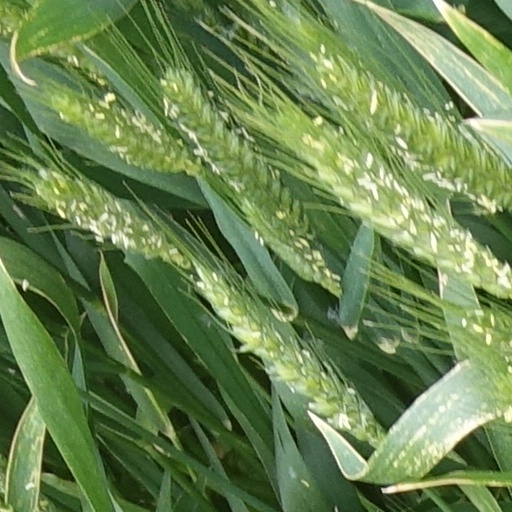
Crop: wheat